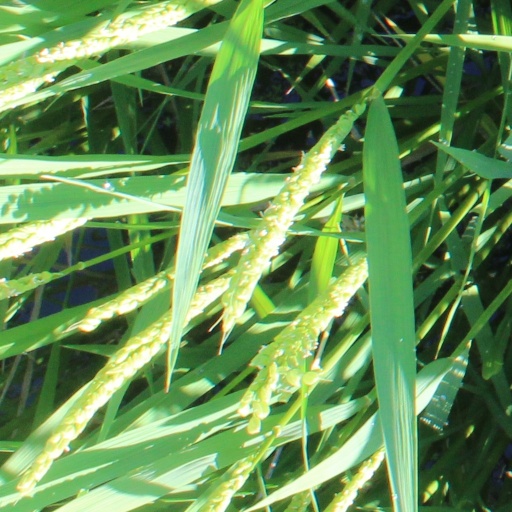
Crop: rice